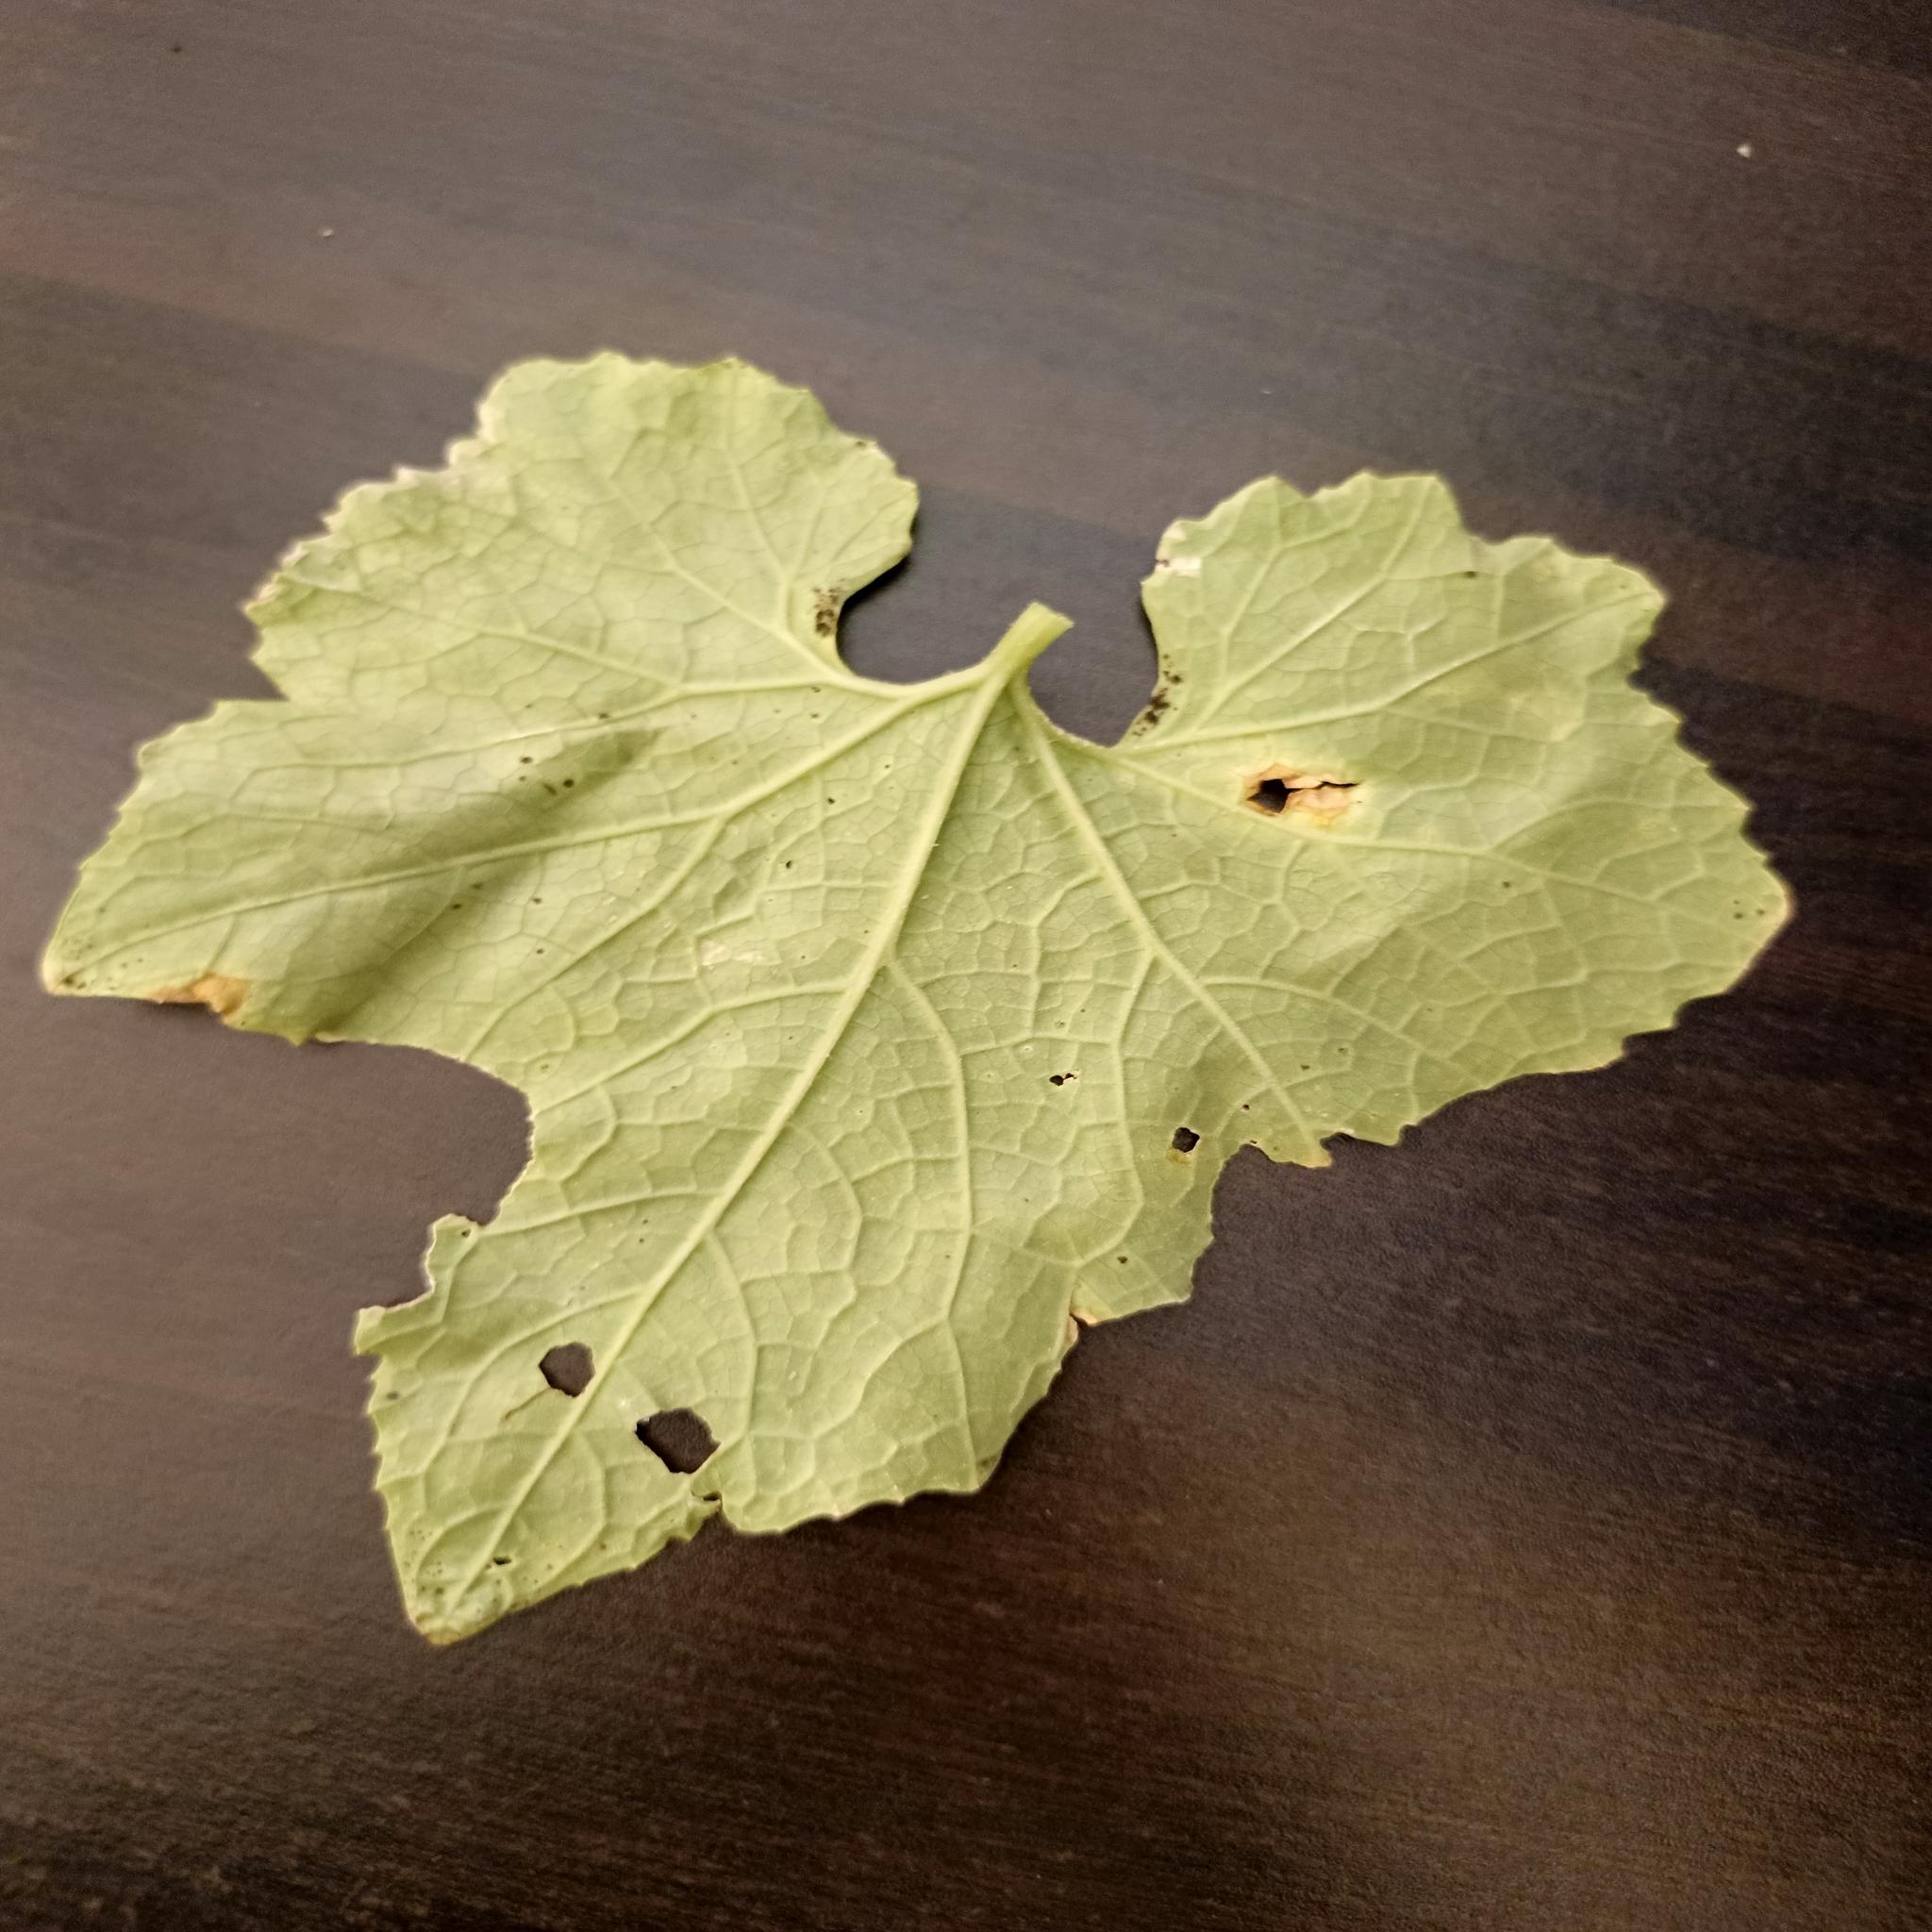
Label: Downy mildew